WCIG

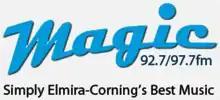
Logo as "Magic"

The station was assigned the call letters WNBR on August 28, 1987. On March 1, 1989, the station changed its call sign to WGMM; on May 16, 2005, to WCBA-FM; and on July 26, 2005, to WENI-FM. The station swapped call signs with its sister station in South Waverly, Pennsylvania, on December 27, 2017, assuming the WENY-FM call sign.